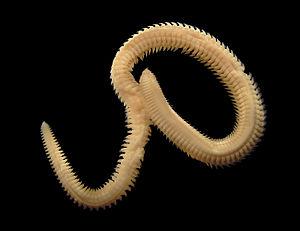
grand ver polychète prédateur récolté dans des dépôts de sables sur le plateau continental belge. Longueur: 140 mm environ.
Les Polychètes errants constituent une des deux classes de vers de l'embranchement des Polychètes, constituée de vers mobiles, pourvus d'appendices de locomotion et d'une tête différenciée. L'autre classe est constituée de vers sessiles, les Sedentaria.
Les Nephtyidae forment une famille de vers marins polychètes de l'ordre des Phyllodocida.
La gravette blanche, Nephtys hombergii, est une espèce de vers marins polychètes. Elle est également appelée néréide de sable ou, selon les régions, « carpleuse », « carplus »…